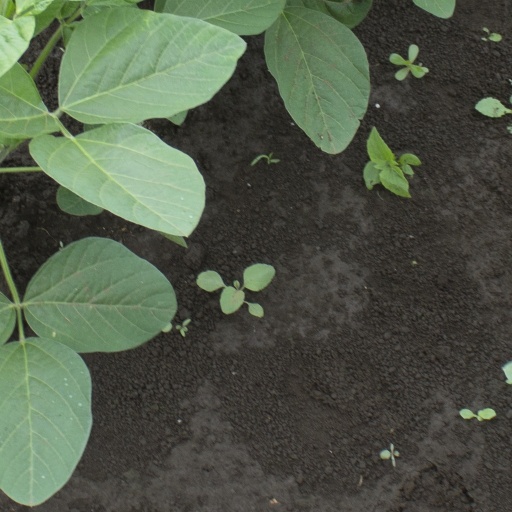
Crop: soybean